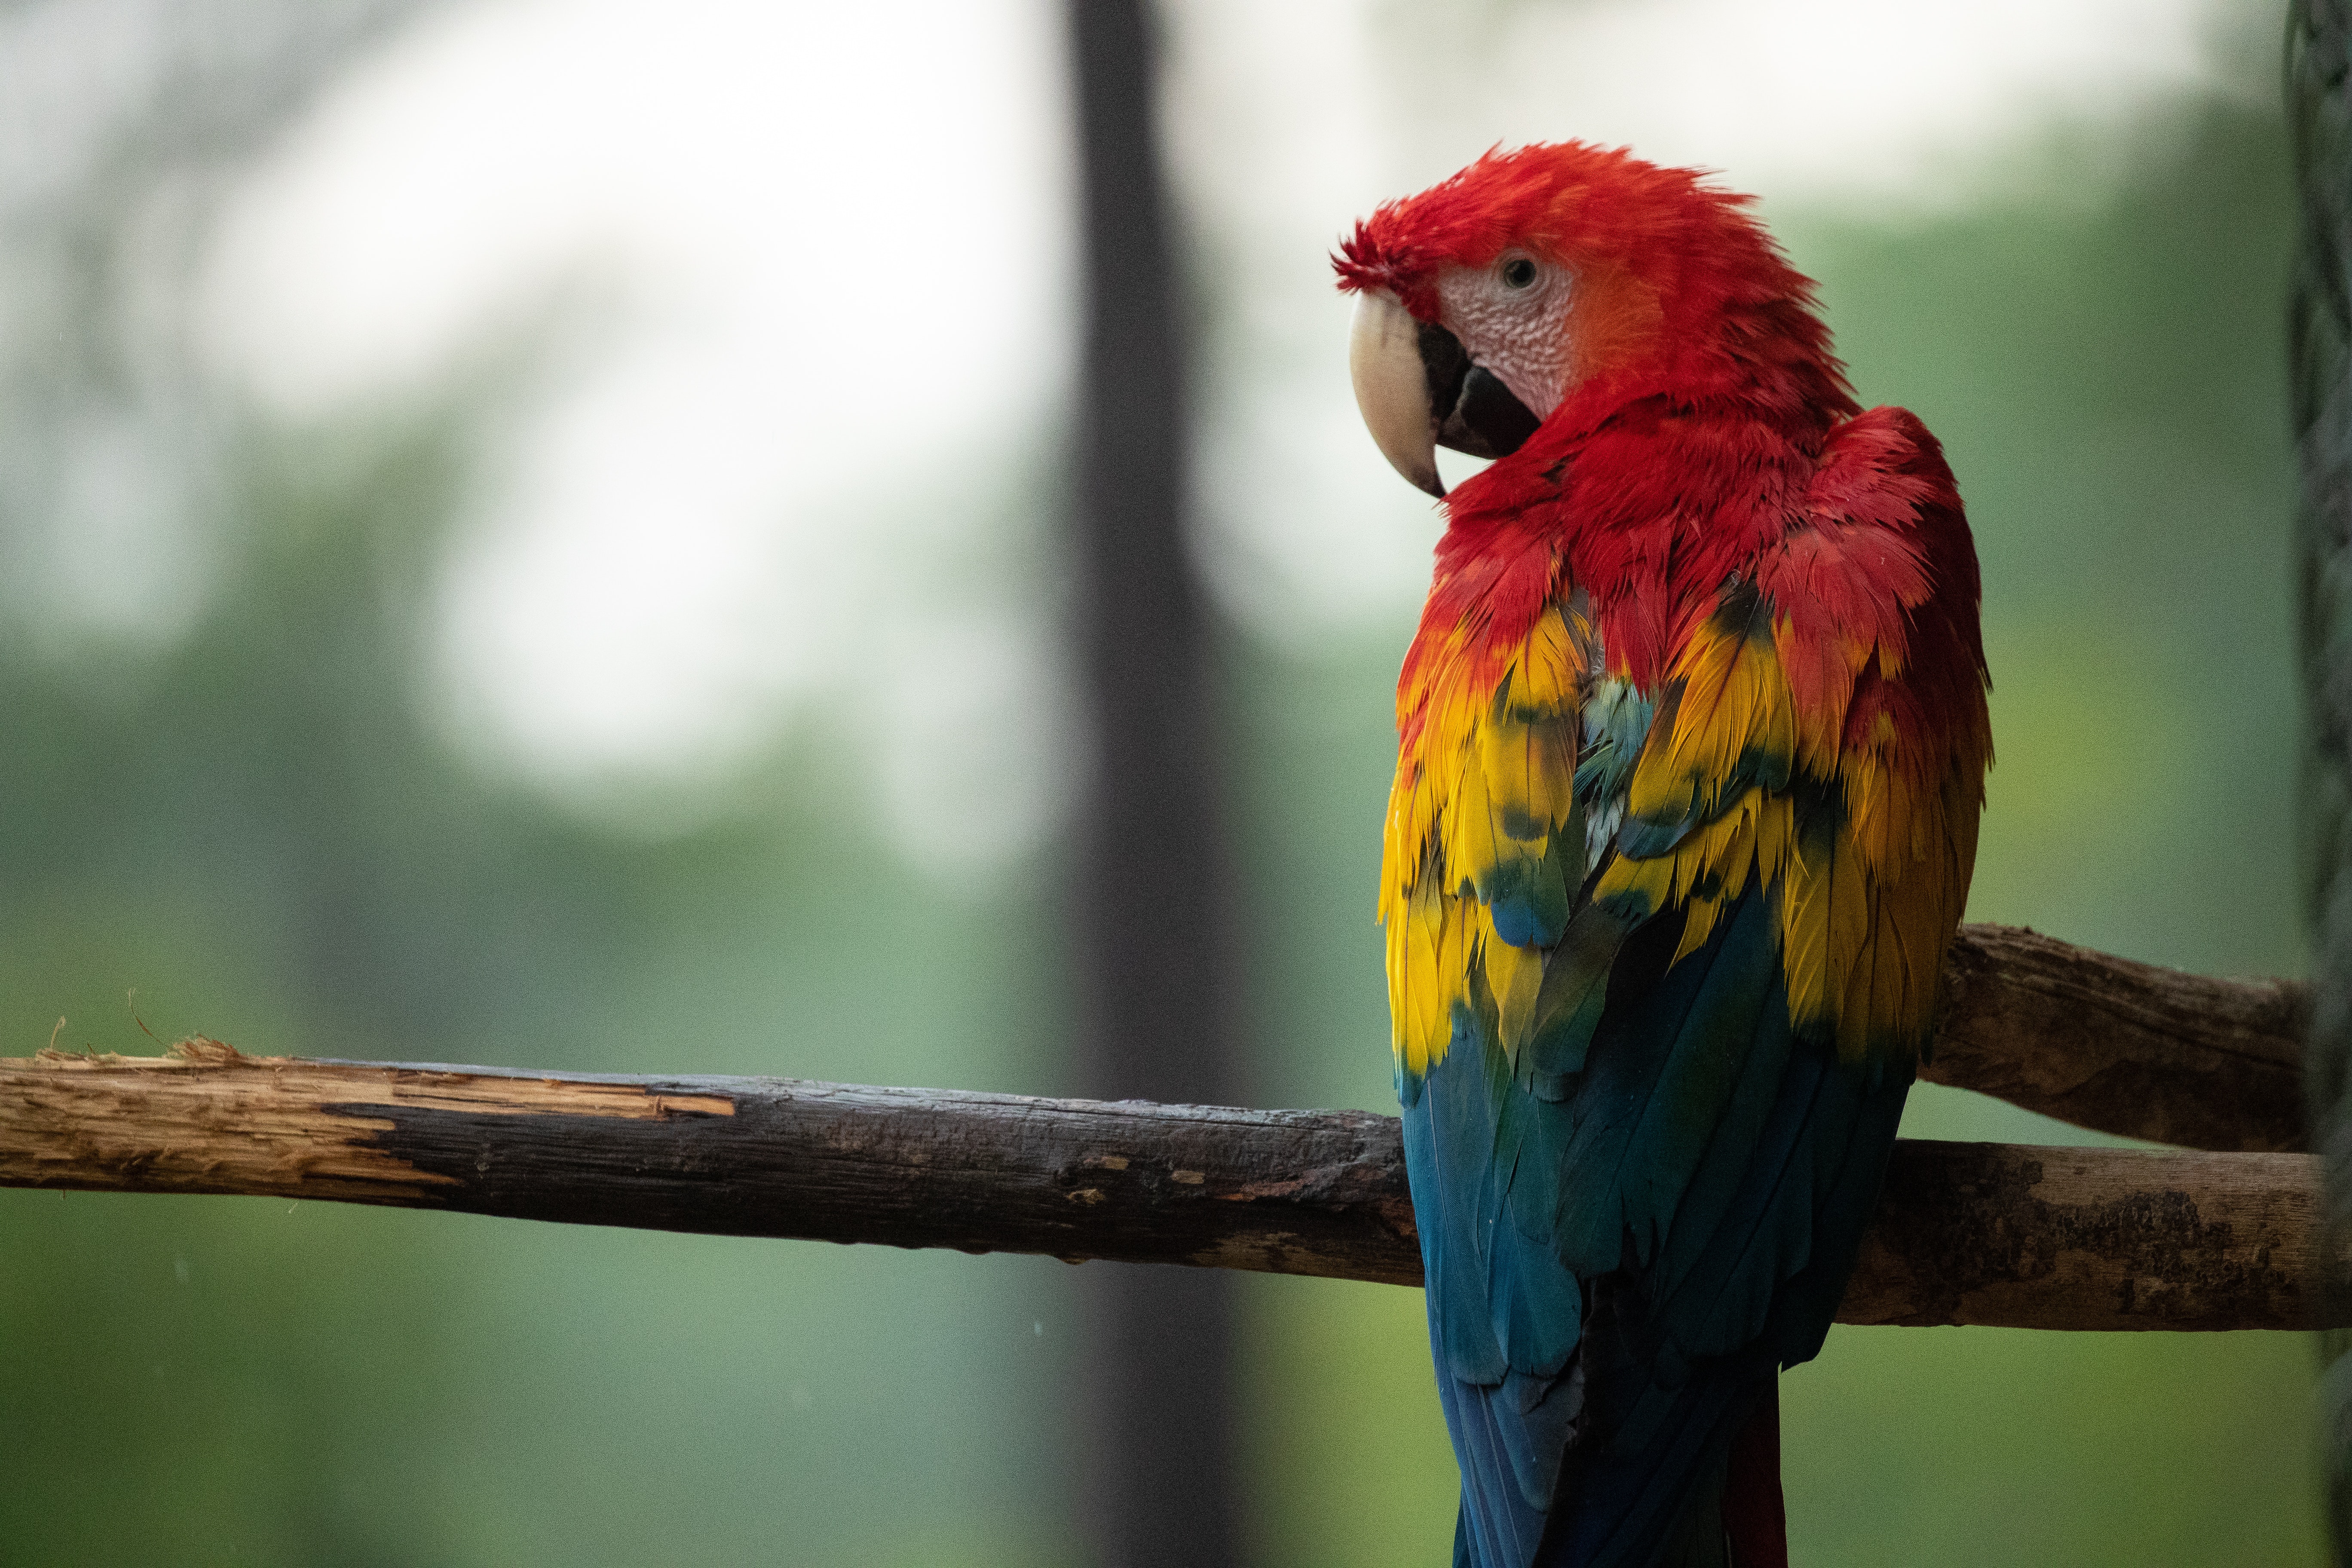
bird, vertebrate, beak, parrot, macaw, wildlife, branch, budgie, parakeet, adaptation, zoo